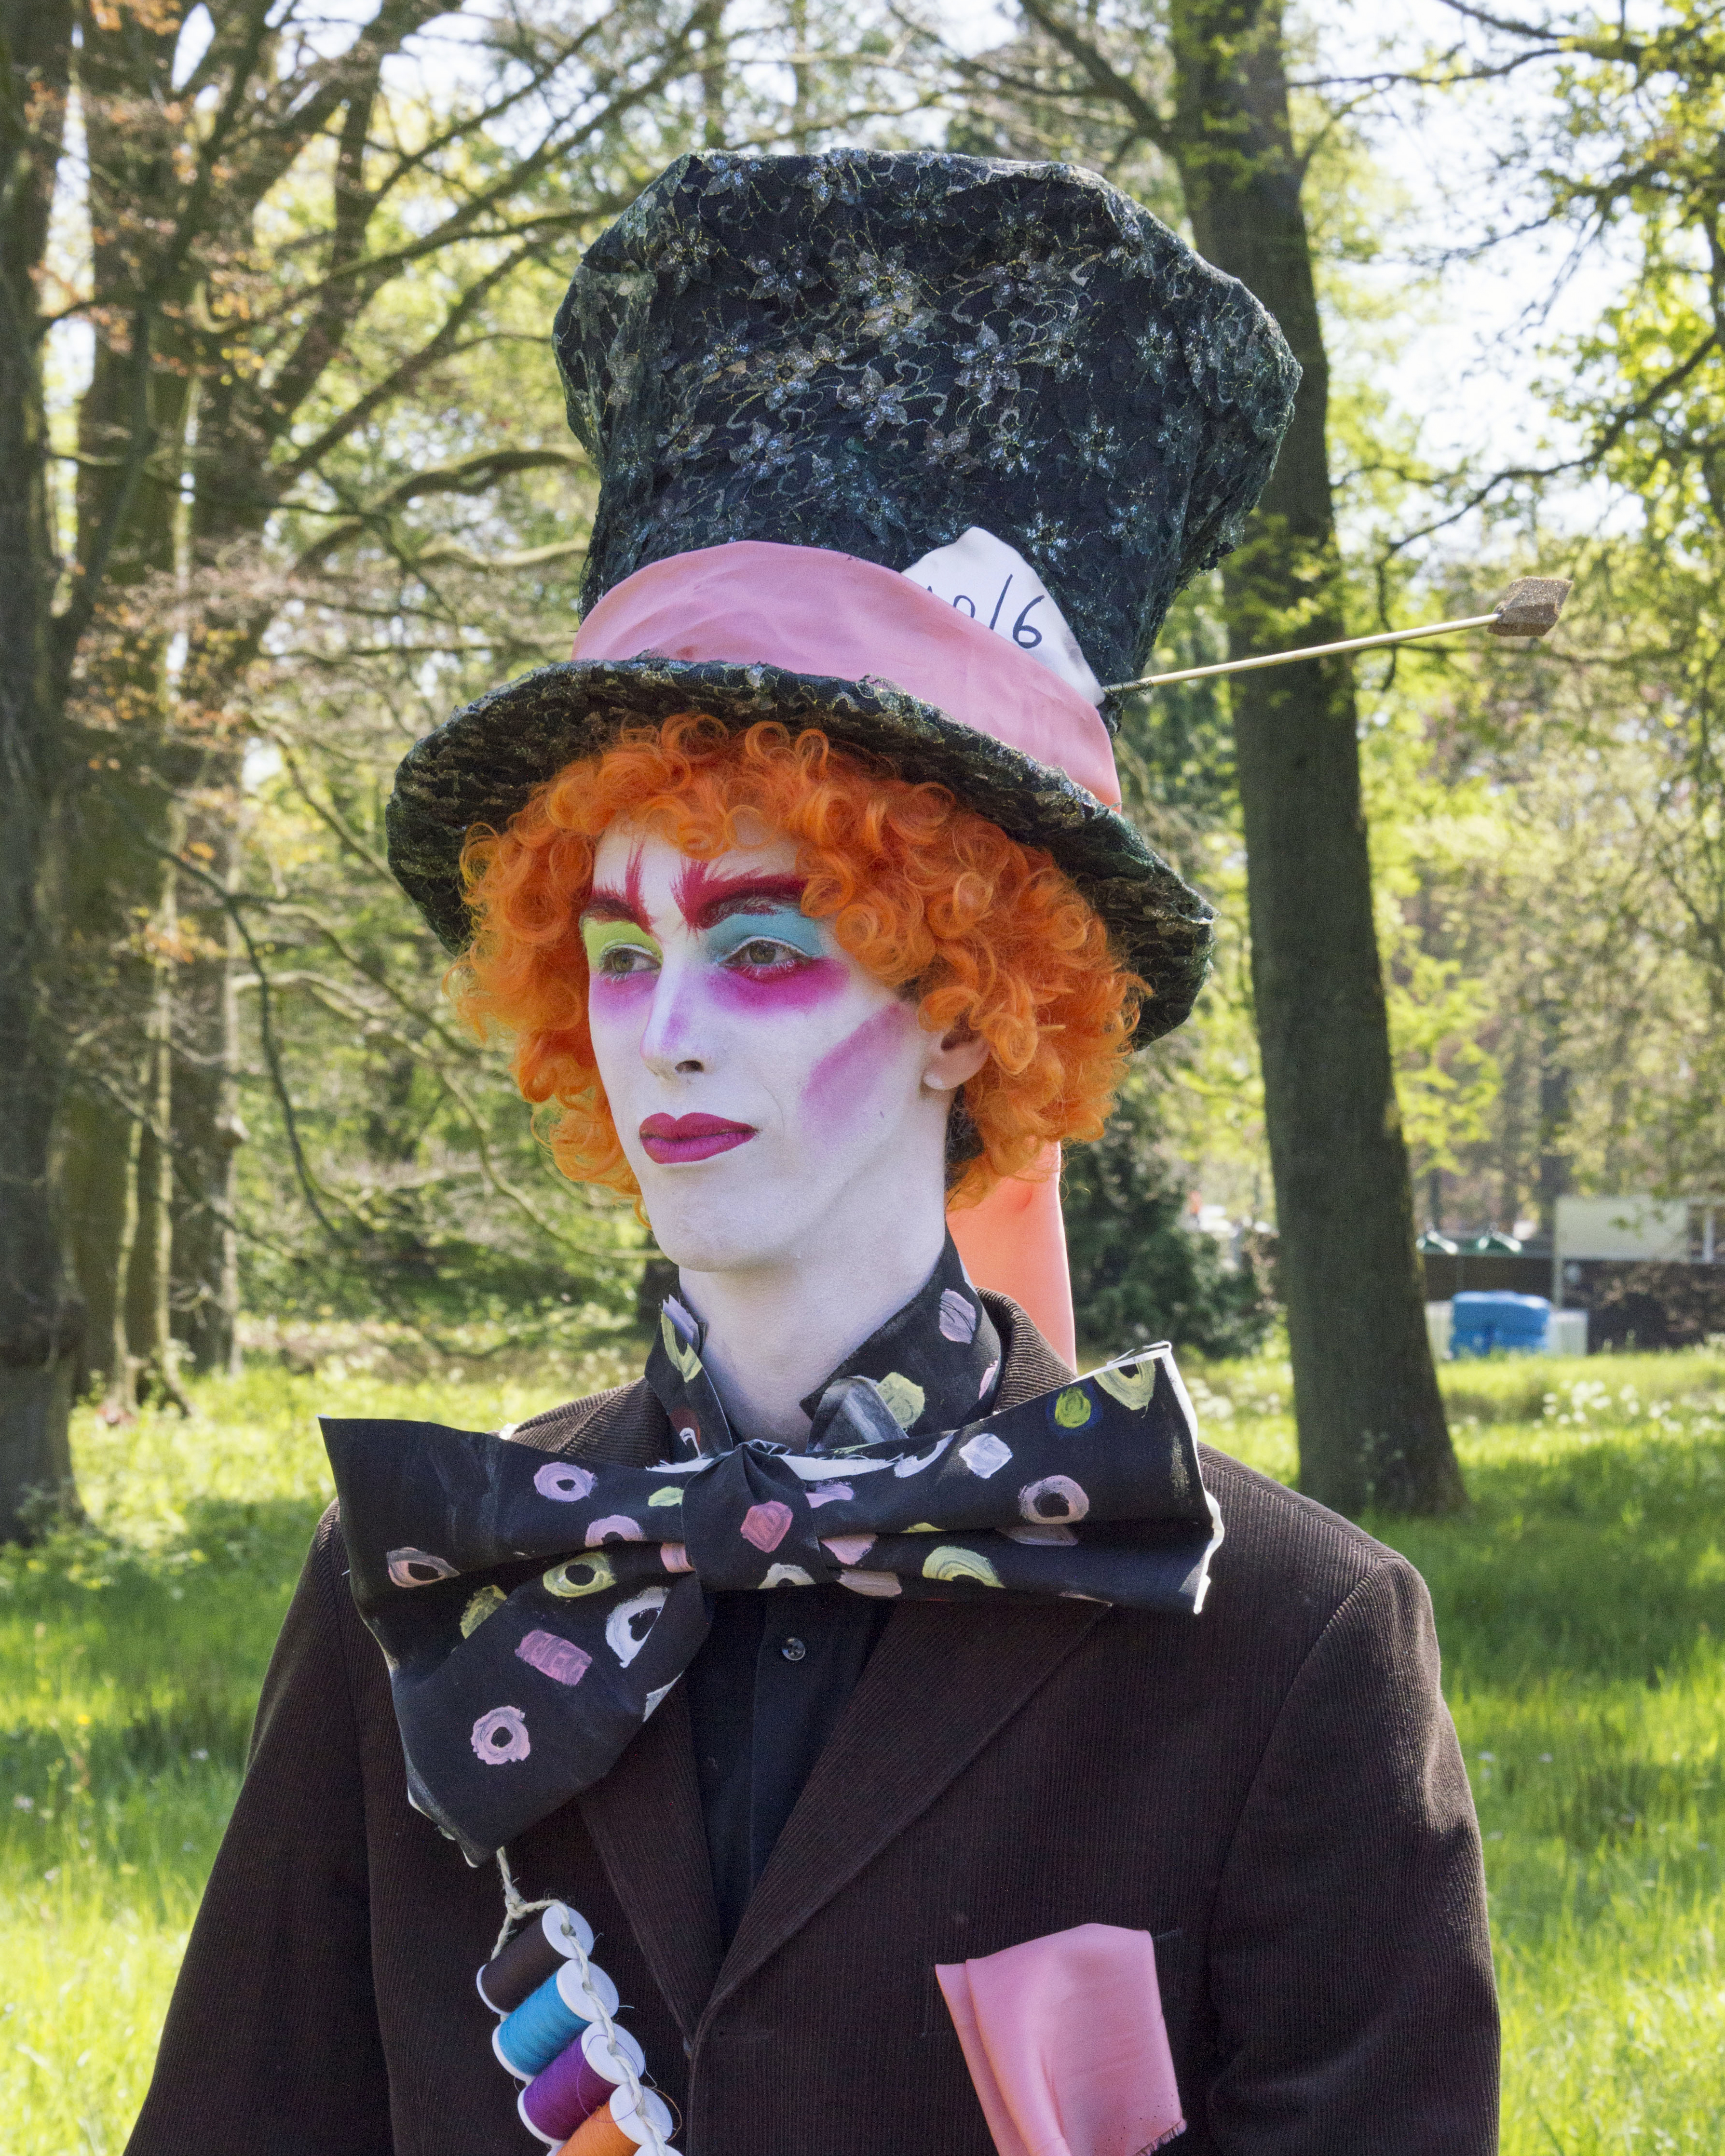
person, people, woman, clothing, clown, 2014, fun, event, costume, paulvandevelde, pdvandevelde, padagudaloma, dordrecht, nederlandinfotos, costumes, utrecht, haarzuilens, dehaar, costum, elfia, kostuumevent